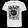
Label: T - shirt / top